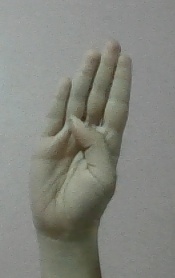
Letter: kaaf